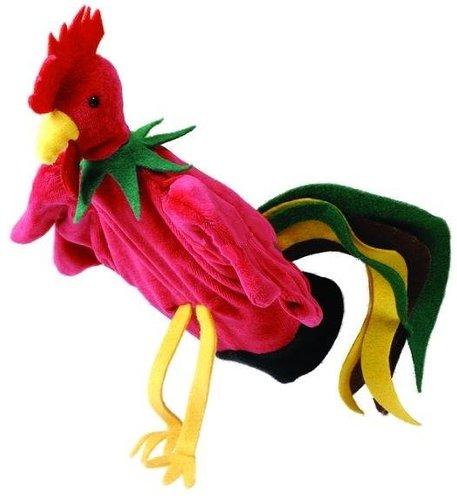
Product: Hape Beleduc Rooster Kid's Hand Glove Puppet
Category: Toys & Games | Puppets & Puppet Theaters | Hand Puppets
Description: This Rooster Beleduc handglove puppet is the perfect fit for youngsters who like storytelling and pretend play.
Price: $9.99
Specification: ProductDimensions:8x6x2inches|ItemWeight:1.92ounces|ShippingWeight:4ounces(Viewshippingratesandpolicies)|DomesticShipping:ItemcanbeshippedwithinU.S.|InternationalShipping:ThisitemcanbeshippedtoselectcountriesoutsideoftheU.S.LearnMore|ASIN:B001CL8CN8|Itemmodelnumber:BEL40102|Manufacturerrecommendedage:36months-7years